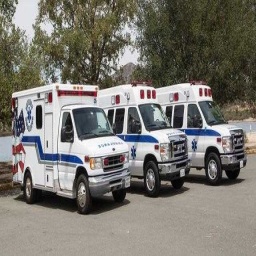
Label: ambulance